Kim So-hyun

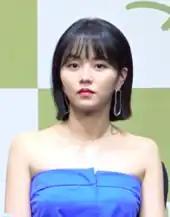
Kim during "The Tale of Nokdu" press conference in 2019

In 2015, Kim made a special appearance as the sister of the male lead in "A Girl Who Sees Smells", played by Park Yoo-chun, whom she reunited with for the third time after "Rooftop Prince" and "Missing You". On 18 April, Kim stepped down from her "Music Core" host posts after two years. Kim starred in KBS's school series "", playing dual roles as twins Lee Eun-bi and Go Eun-byul. She was awarded "Star of the Year" at the eighth Korea Drama Awards for her performance. On 21 November, Kim held her first overseas promotion schedule at Sunshine City, Hong Kong. At the end of the year, Kim became the host of the 2015 KBS Drama Awards with Jun Hyun-moo and Park Bo-gum.